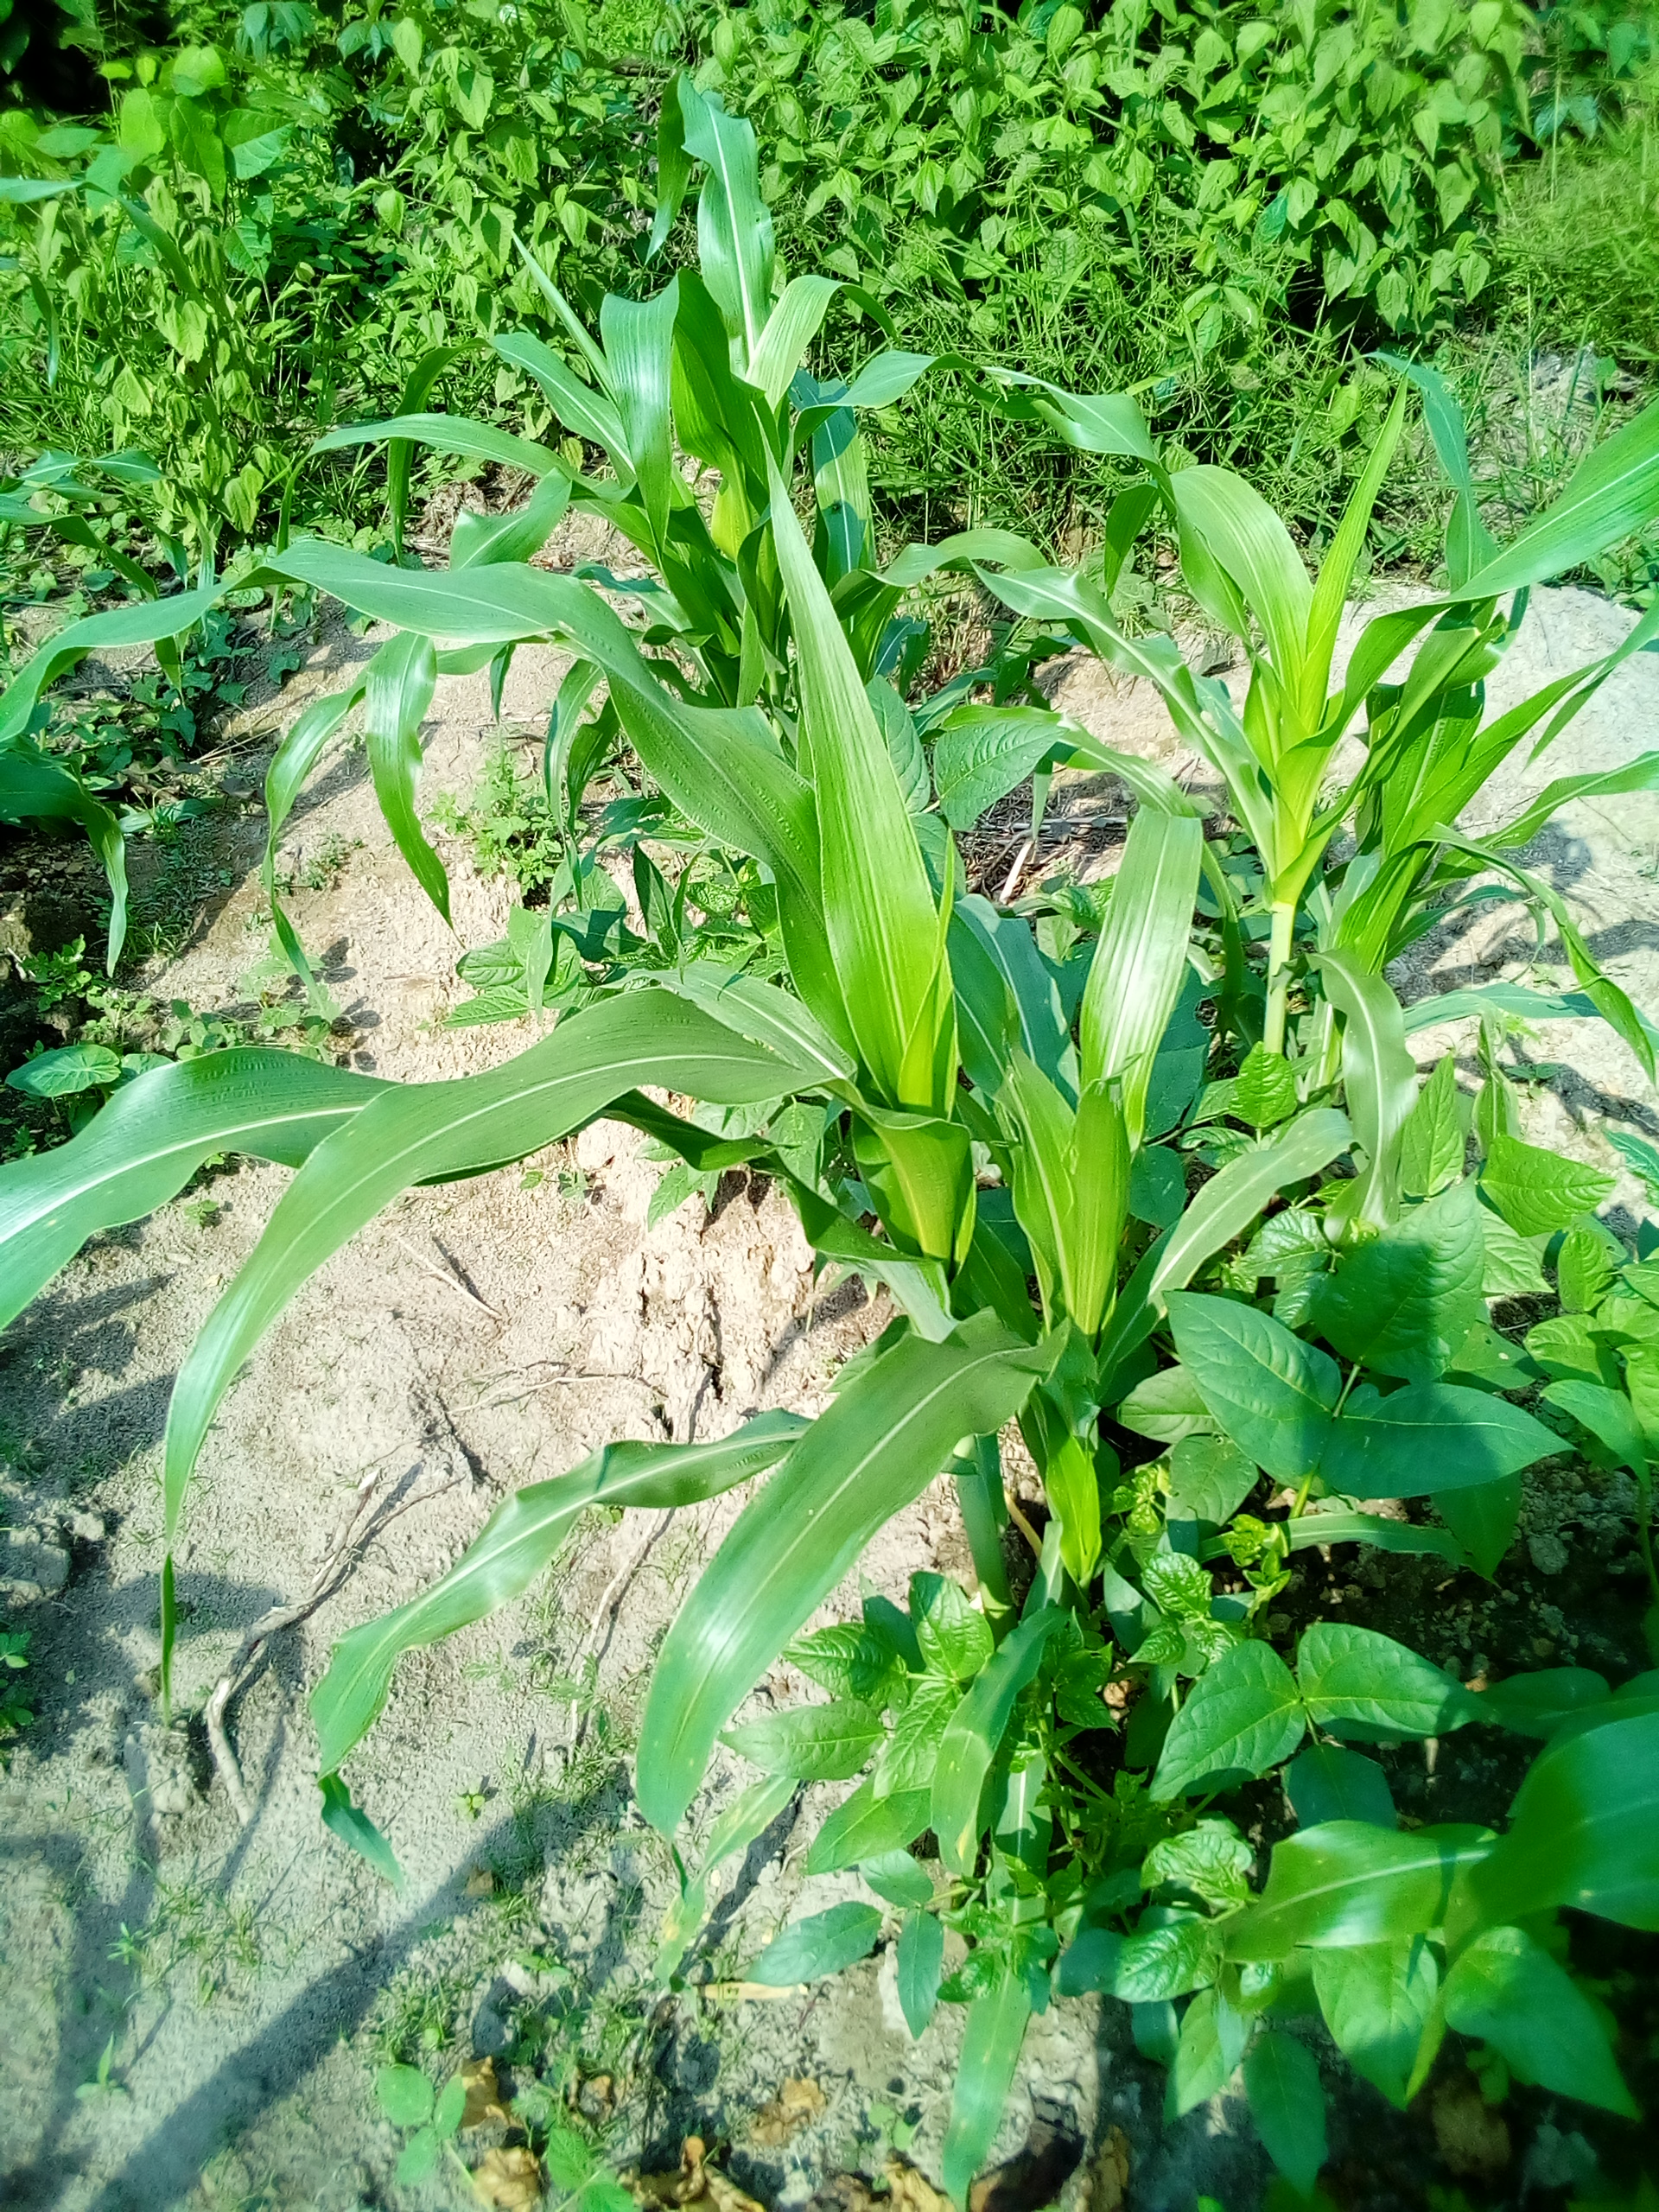
Label: healthy